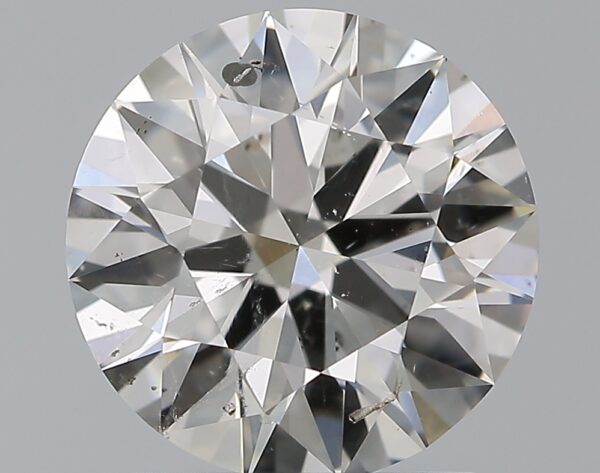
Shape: round
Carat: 1.7
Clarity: SI2
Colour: H
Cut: EX
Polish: EX
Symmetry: VG
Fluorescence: N
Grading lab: GIA
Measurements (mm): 7.72 x 7.78 x 4.68